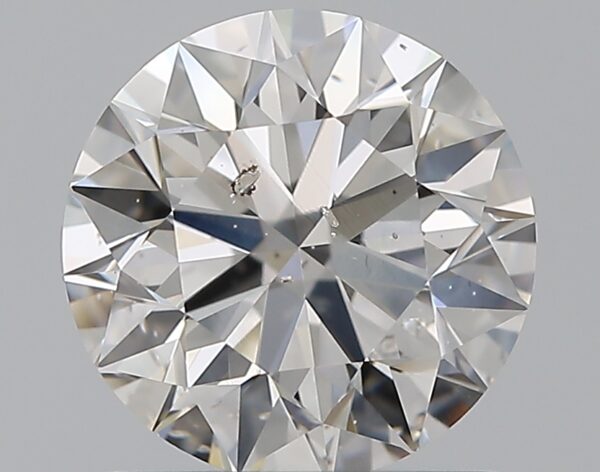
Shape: round
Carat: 1.01
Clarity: SI2
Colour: F
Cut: EX
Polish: EX
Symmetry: EX
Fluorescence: M
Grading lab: GIA
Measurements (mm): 6.36 x 6.4 x 4